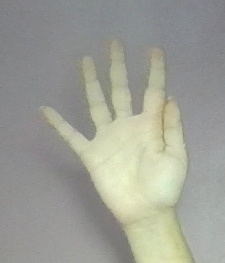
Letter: sheen